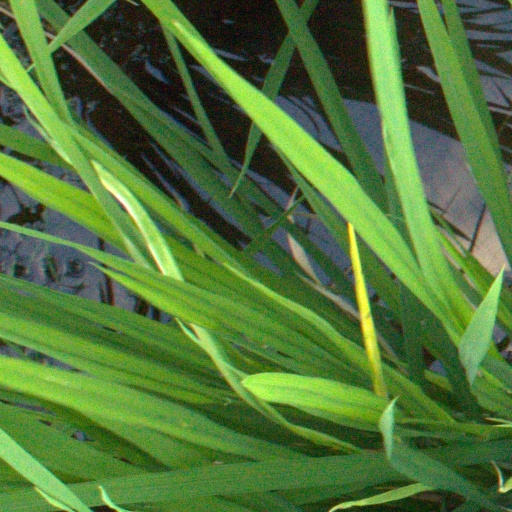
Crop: rice